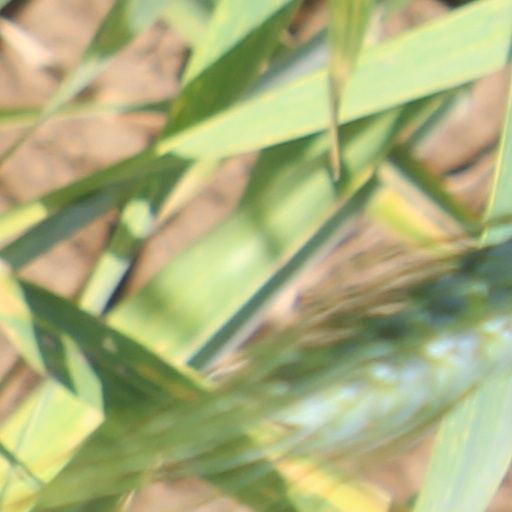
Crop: wheat